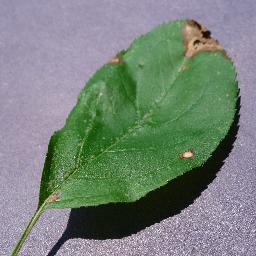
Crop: apple
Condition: black_rot